Nón lá

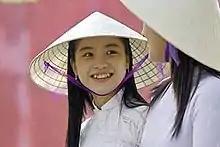
Female student with áo dài and nón lá.

Cones are usually conical in shape, but there are also some types of cones that are wide and flattened. The conical leaves are arranged on a frame consisting of small bamboo slats bent into an arc, pinned with thread, or silk or monofilament. The spokes are made into thin, small and supple bamboo sticks and then bent into circles of different diameters to form cones. All are arranged next to each other on a pyramidal mold.